Springfield race riot of 1908

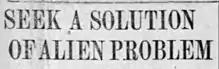
"Chicago Tribune". 1907.

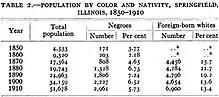
Springfield Immigrant & Black Population. 1850–1910.

At the turn of the century, Springfield's population was about 35,000 people and growing. In 1900, the immigrant population, which prior to 1890 had only grown at a rate of 0.15 percent per year and remained stagnant at roughly 4,500, began to grow at a rate of 4 percent per year – a 300,000 percent increase.